Christopher O'Riley

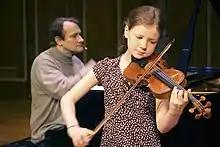
O'Riley (back) accompanying violinist Alice Ivy-Pemberton, 2009

Christopher O'Riley is an American classical pianist and public radio show host. He was the host of the weekly National Public Radio program "From the Top". O'Riley is also known for his piano arrangements of songs by alternative musicians.